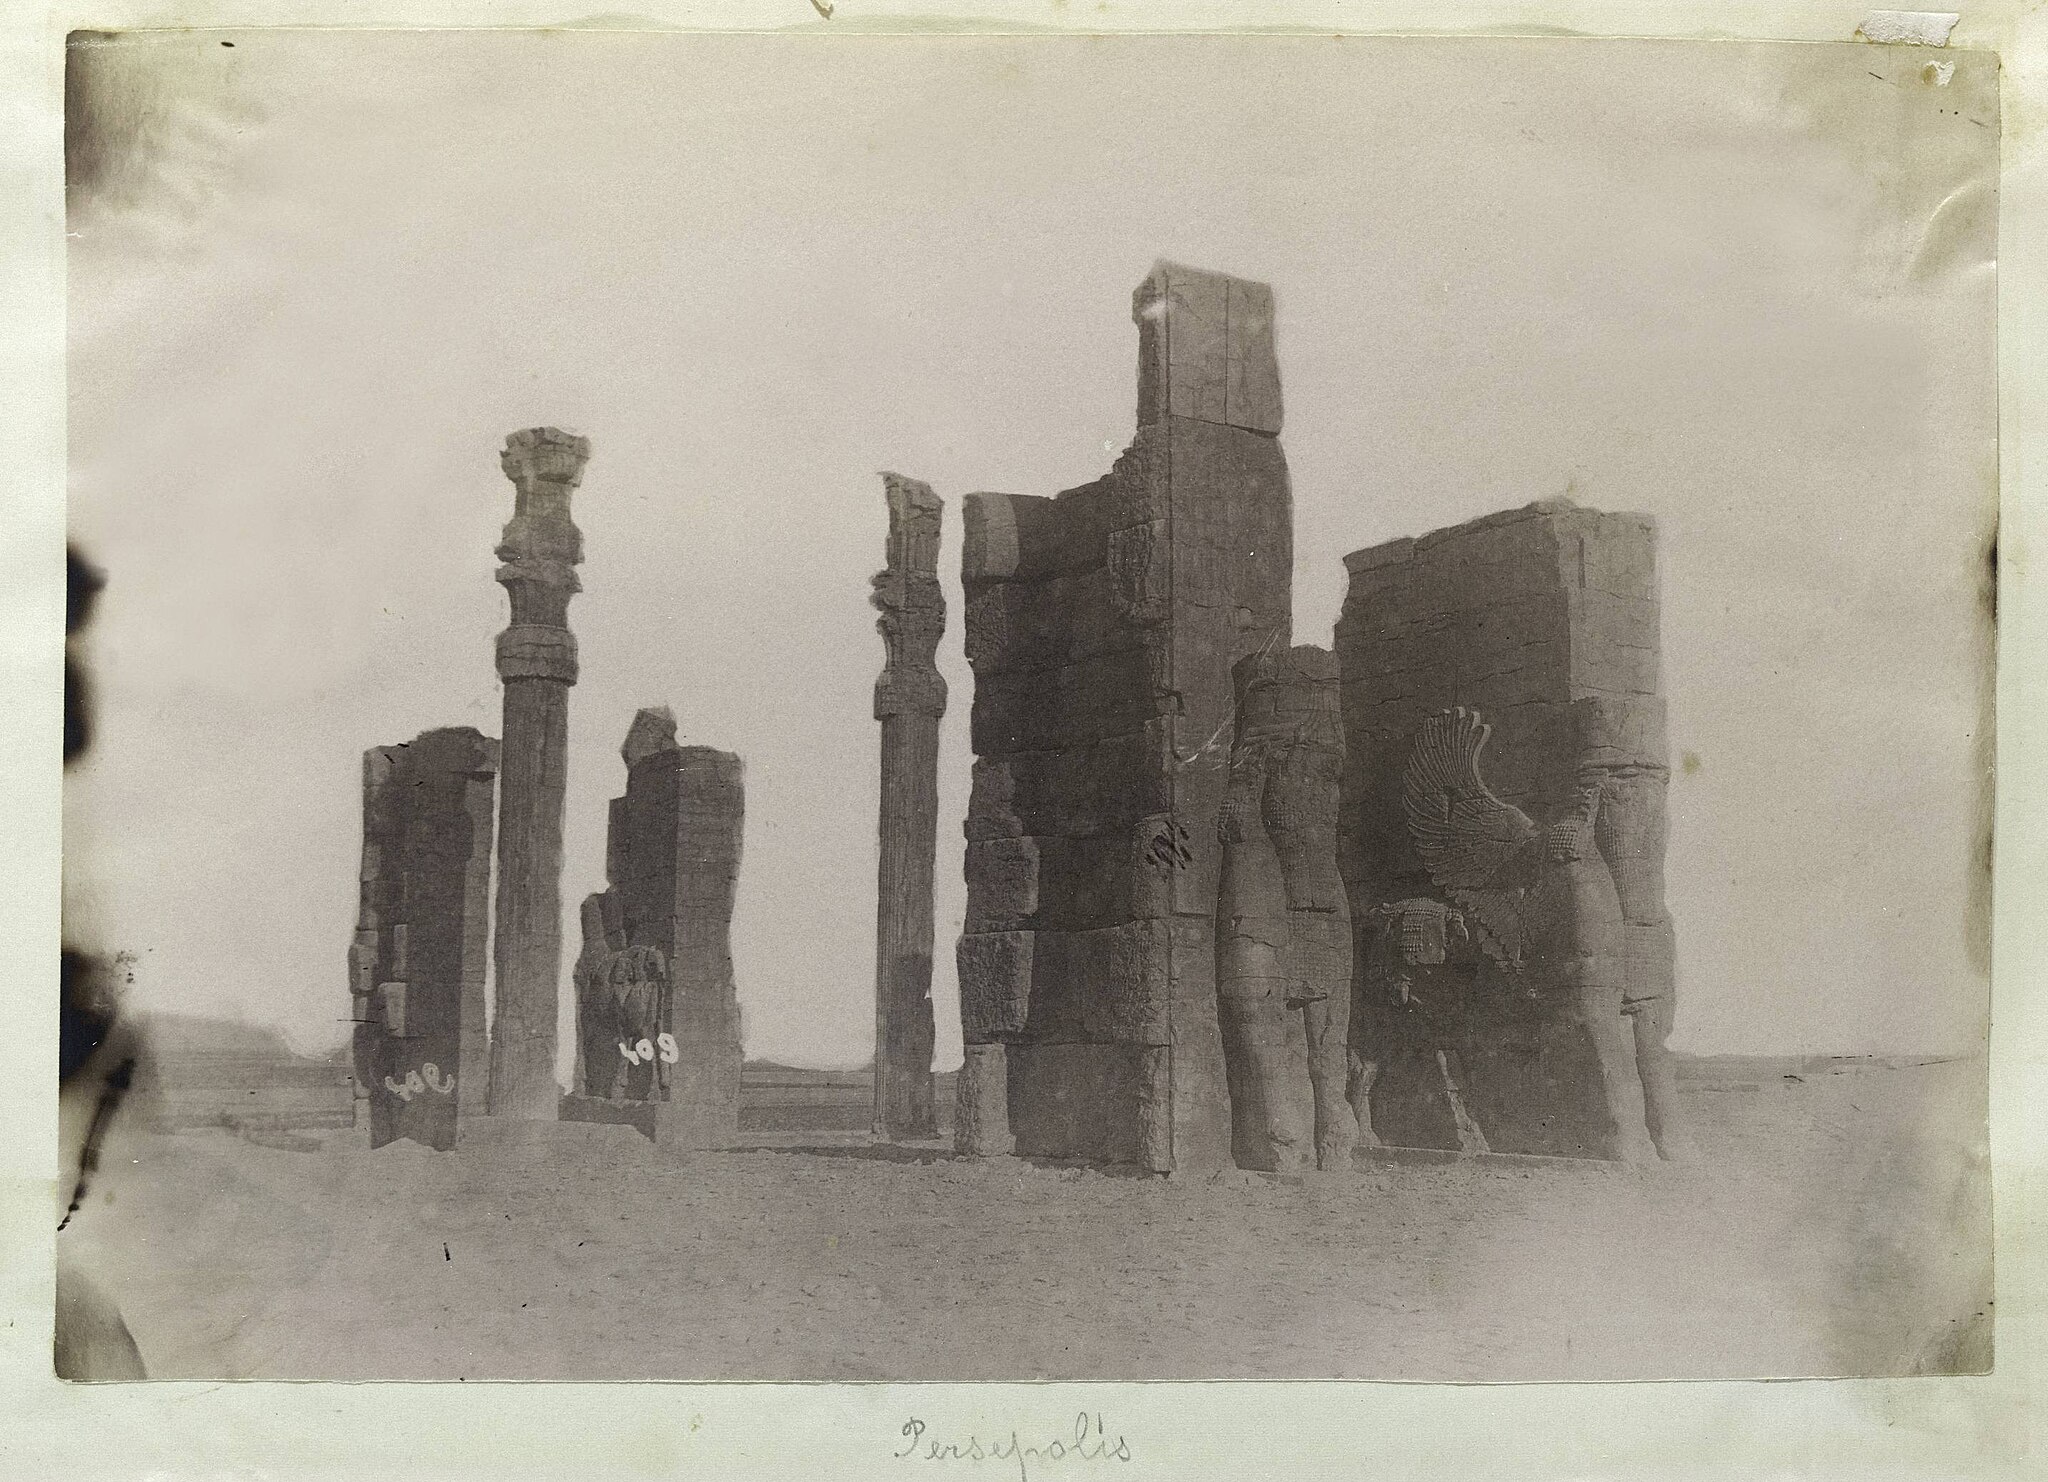
Title: Museum-Rietberg-Zürich-2022.00428.97
Description: Antoin Sevruguin Persepolis, das Tor aller Länder Museum Rietberg 2022.00428.97
Categories: Gate of All Nations, Uploaded with OpenRefine, PD-Art (PD-old-auto-expired), Artworks with Wikidata item, Artworks with known accession number, PD-old-80-expired, Pages with complex technique templates, CC-PD-Mark, Artworks with accession number from Wikidata, Persepolis in the 1890s, Artworks with Wikidata item missing genre, Black and white photographs by Antoin Sevruguin, Architectural photographs by Antoin Sevruguin, Artworks digital representation of 2D work, Photographs by Antoin Sevruguin in the collection of Museum Rietberg, Photographs in the Collection of Museum Rietberg, Collection of Museum Rietberg, Zürich